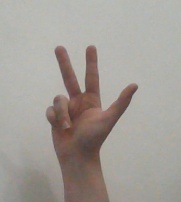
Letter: al